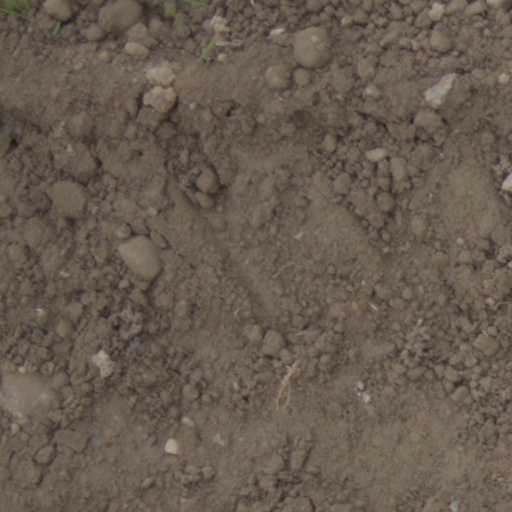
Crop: wheat